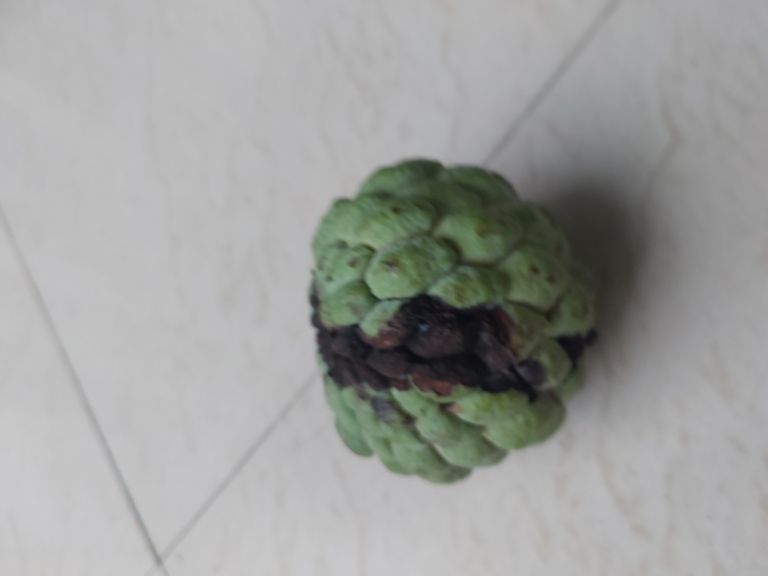
Disease label: Diplodia Rot